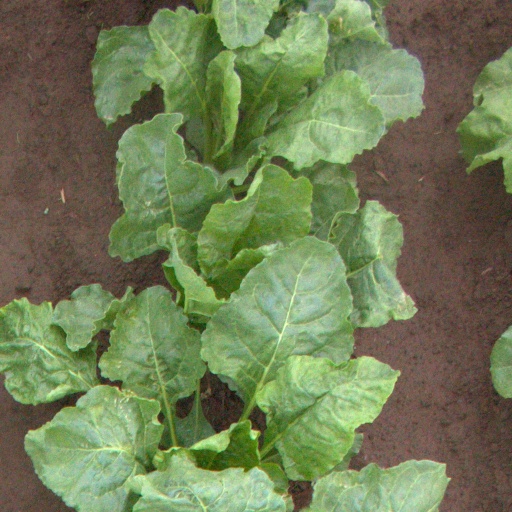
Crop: sugar beet